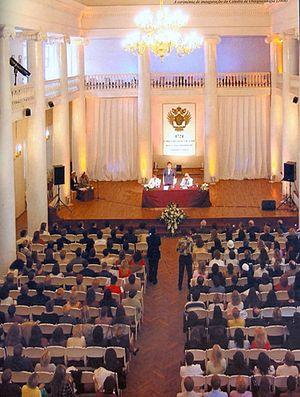
L'université d’État de Saint-Pétersbourg est un établissement d'enseignement supérieur situé à Saint-Pétersbourg en Russie. L'établissement d'origine est fondé par un décret de Pierre le Grand le 28 janvier 1724. Elle s'appelait jusqu'en 1914, l'« université impériale de Saint-Pétersbourg », puis « université impériale de Petrograd » et après la révolution de février 1917, « université de Petrograd ». De 1924 à 1948, elle s'est appelée « université d'État de Léningrad » et de 1948 à 1989 « université d'État Jdanov de Léningrad ». Elle a pris son nom actuel en 1991. Les bâtiments de l'université sont situés sur l’île Vassilievski, non loin de la Néva.